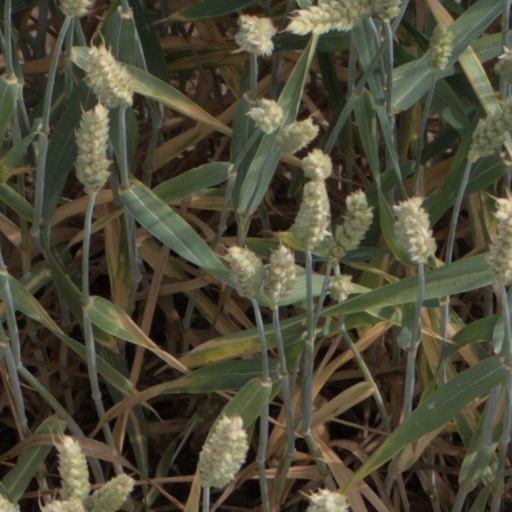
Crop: wheat